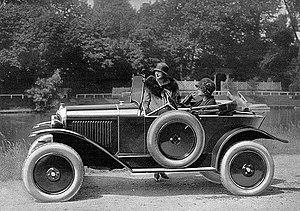
Photo de Catalogue Citroen 5HP 1924 avec pneus basse pression
La Citroën Type C, plus connue sous l’appellation « Citroën 5HP » ou « Citroën 5CV », est le second modèle d'automobile conçu et commercialisé par André Citroën, entre 1922 et 1926. Elle arrive après la 10HP « Type A » qui est remplacée par la 10HP « B2 ». Elles sont les premières voitures européennes fabriquées en grande série.